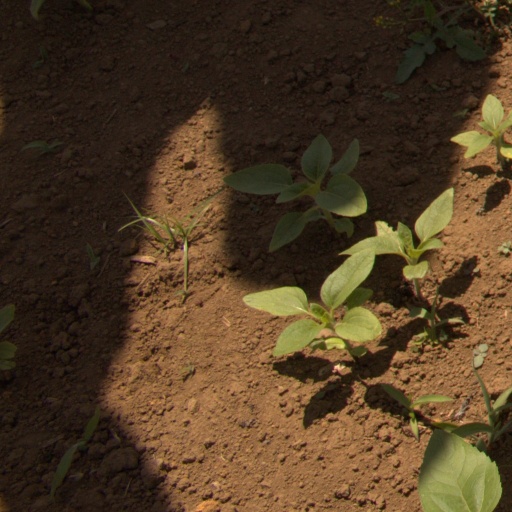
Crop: Jerusalem artichoke